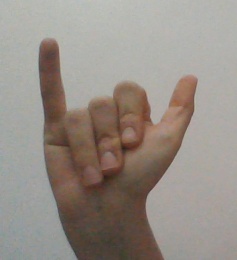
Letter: ya